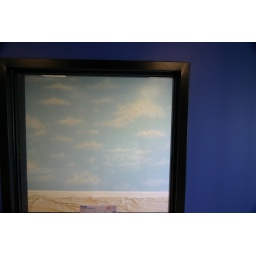
a window was placed in a office, but there was no view. So we airbrushed clouds to bring the outside in.